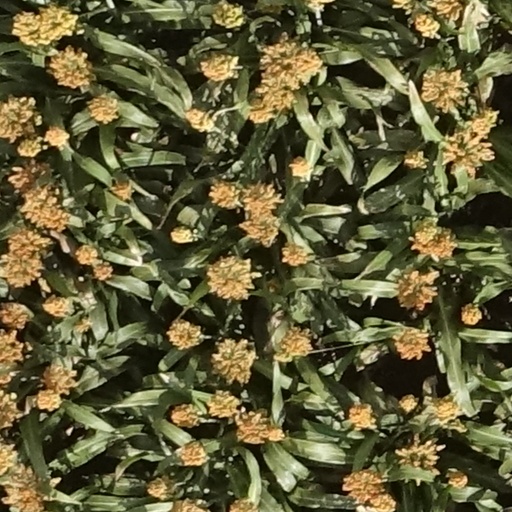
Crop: sorghum